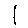
Label: 1